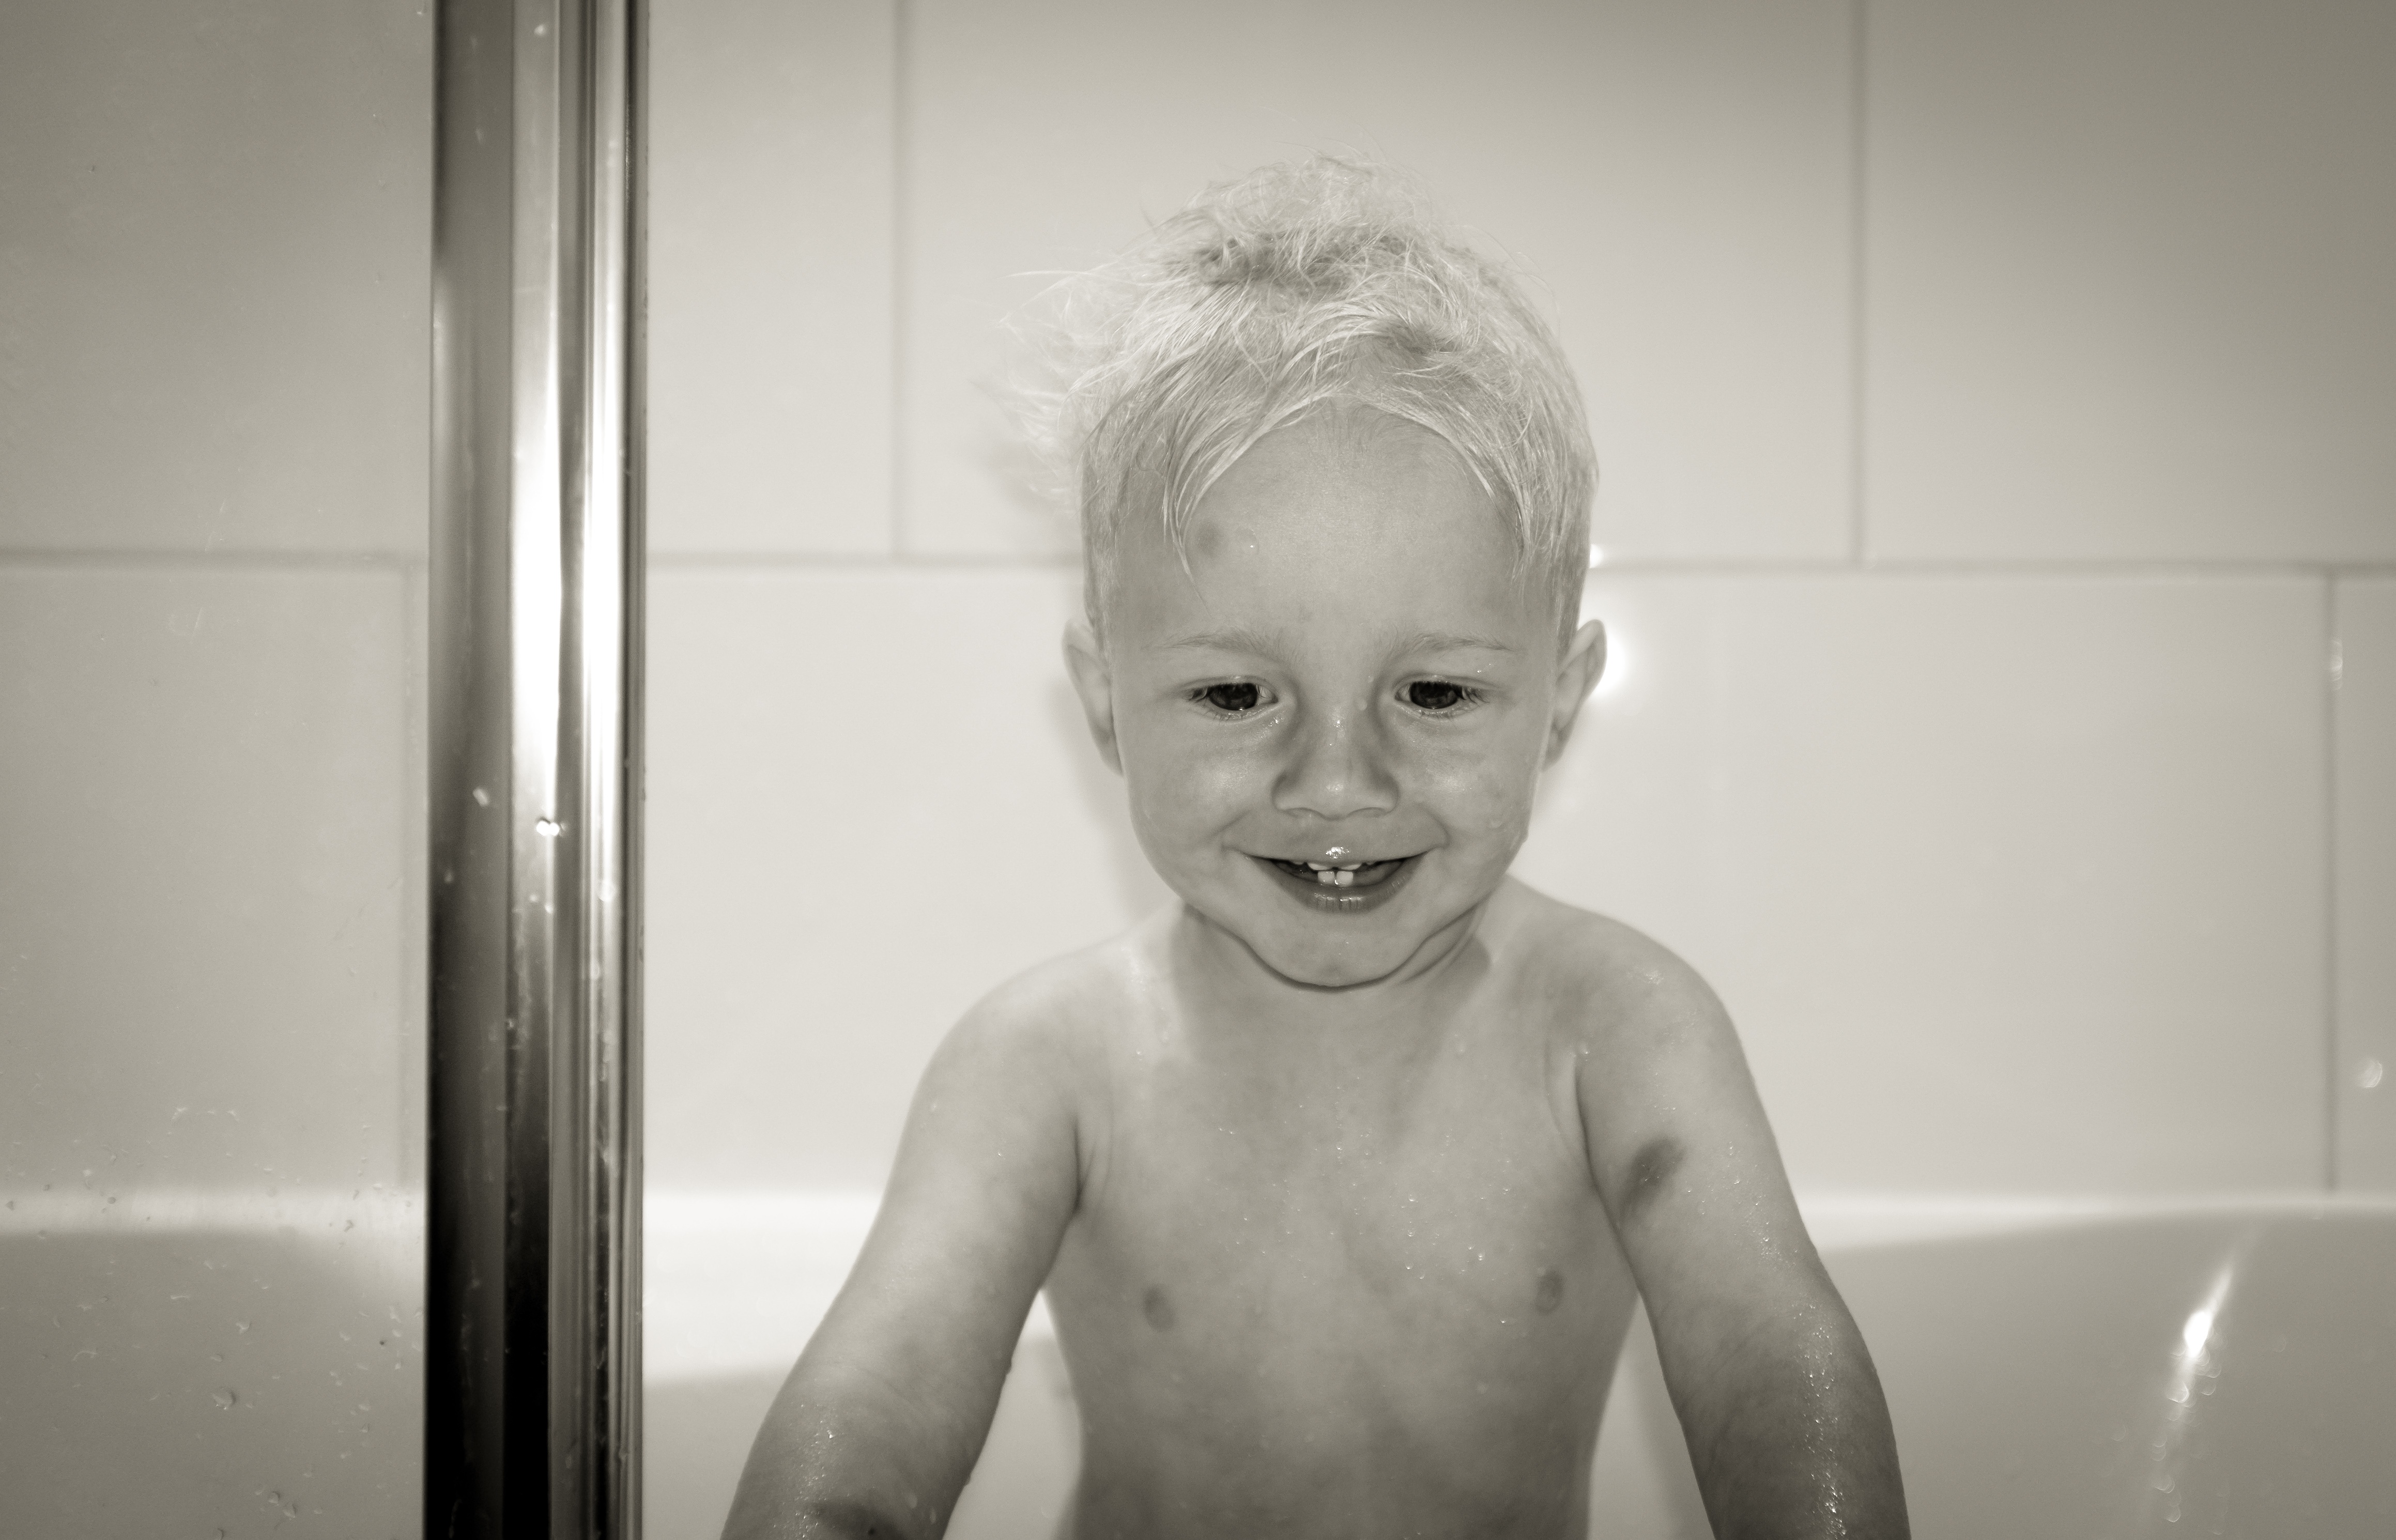
man, person, black and white, white, photography, boy, kid, male, portrait, child, care, black, monochrome, facial expression, smile, preschooler, dress, happy, infant, toddler, head, little, photograph, skin, beauty, bath, emotion, bathing, happy kid, little boy, monochrome photography, human positions